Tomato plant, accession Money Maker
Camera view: bottom (45 deg); turntable rotation: 90 degrees
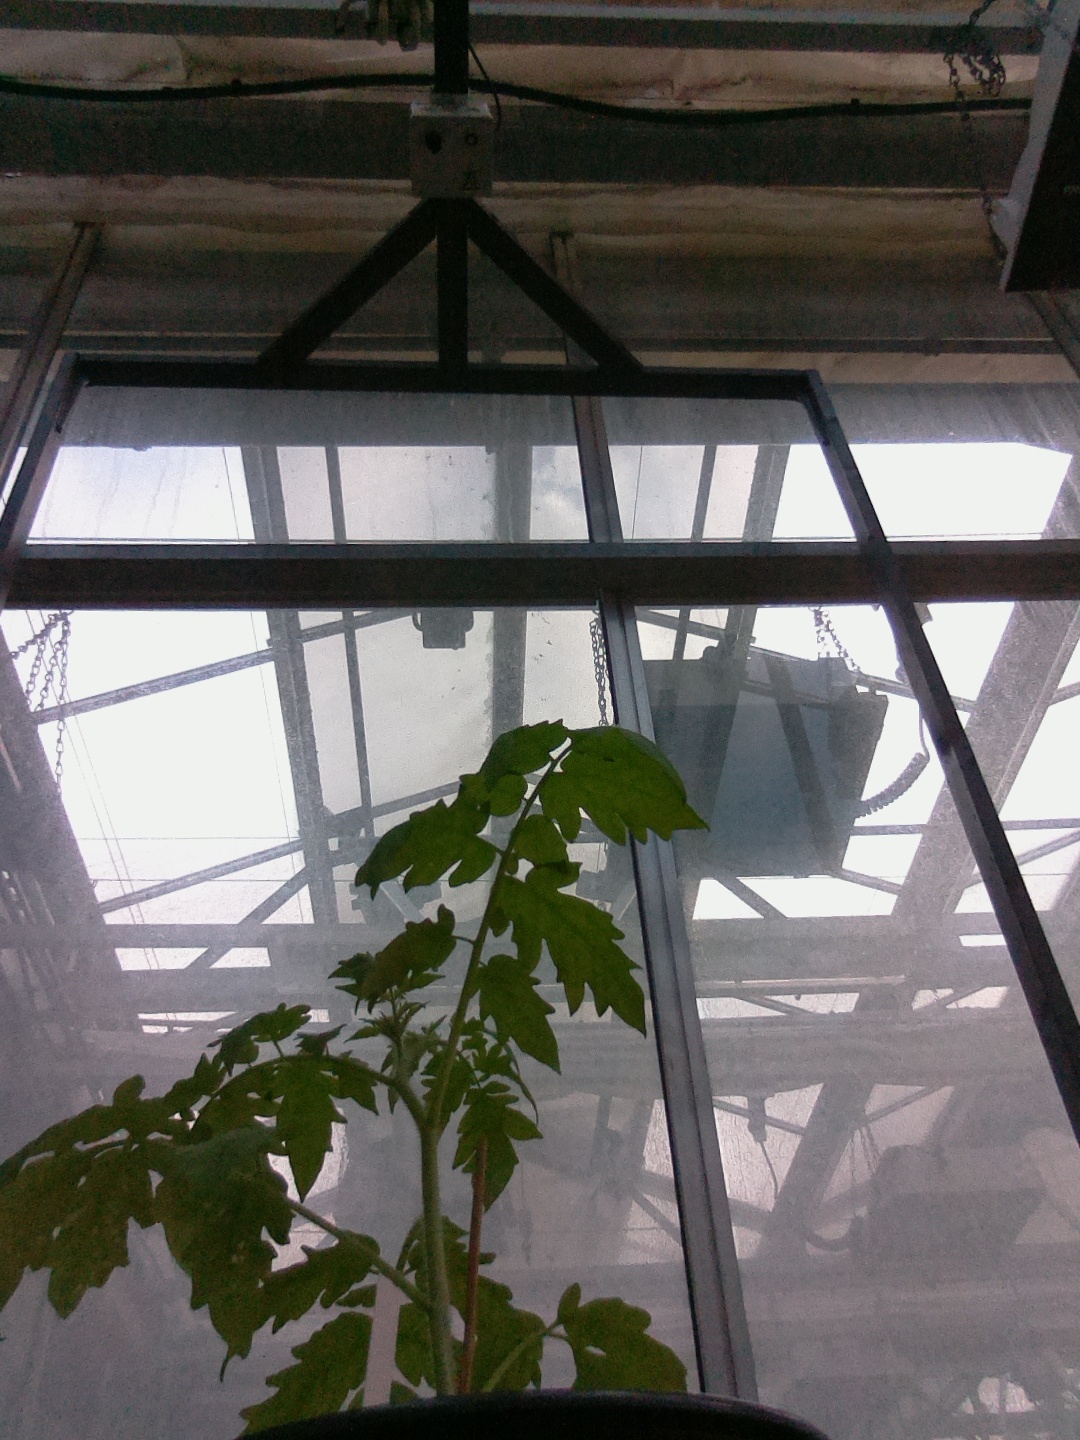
BBCH growth stage 13: 6 of true leaves visible